Barkat Pharmaceutical Group

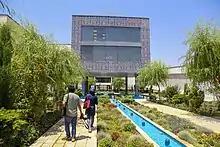
Building of the Medicinal Herbs Garden Museum in Barkat Pharmaceutical Town

The Barkat Pharmaceutical Industrial Town is a specialized pharmaceutical and research Town Which was registered as the first pharmaceutical industrial park in the country and the country's first Special Economic Pharmaceutical zone. The site is located in Savojbolagh with area of 200 hectares, Alborz province, 60 km away from Tehran and designed by international consultants and based on the latest standards of the world's pharmaceutical-industrial cities. One of the main goal for the establishment of the Barkat Pharmaceutical Industrial Park is attracting $2 billion to finance a wide range of medical and pharmaceutical needs, including bio drugs, medical equipment, laboratory diagnostic kits and pharmaceutical packaging materials. The pharmaceutical company's products are supplied locally and exported abroad. Being High tech and ability to provide new services and innovations to the community are the main indicators of the acceptance of companies in the Barkat Industrial Pharmaceutical Town. According to Najafi, Governor of Alborz, this site has presented more than 7,000 direct job opportunities.